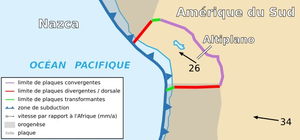
Carte de la plaques de l'Altiplano
La plaque de l'Altiplano est une microplaque tectonique de la lithosphère de la planète Terre. Sa superficie est de 0,0205 stéradians. Elle est généralement associée à la plaque sud-américaine et n'est constituée que de lithosphère continentale.